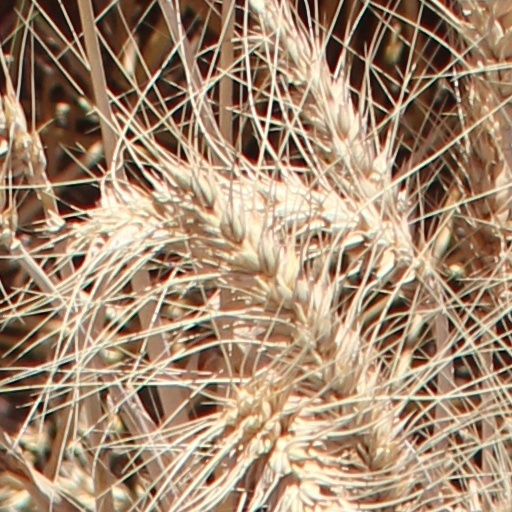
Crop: wheat